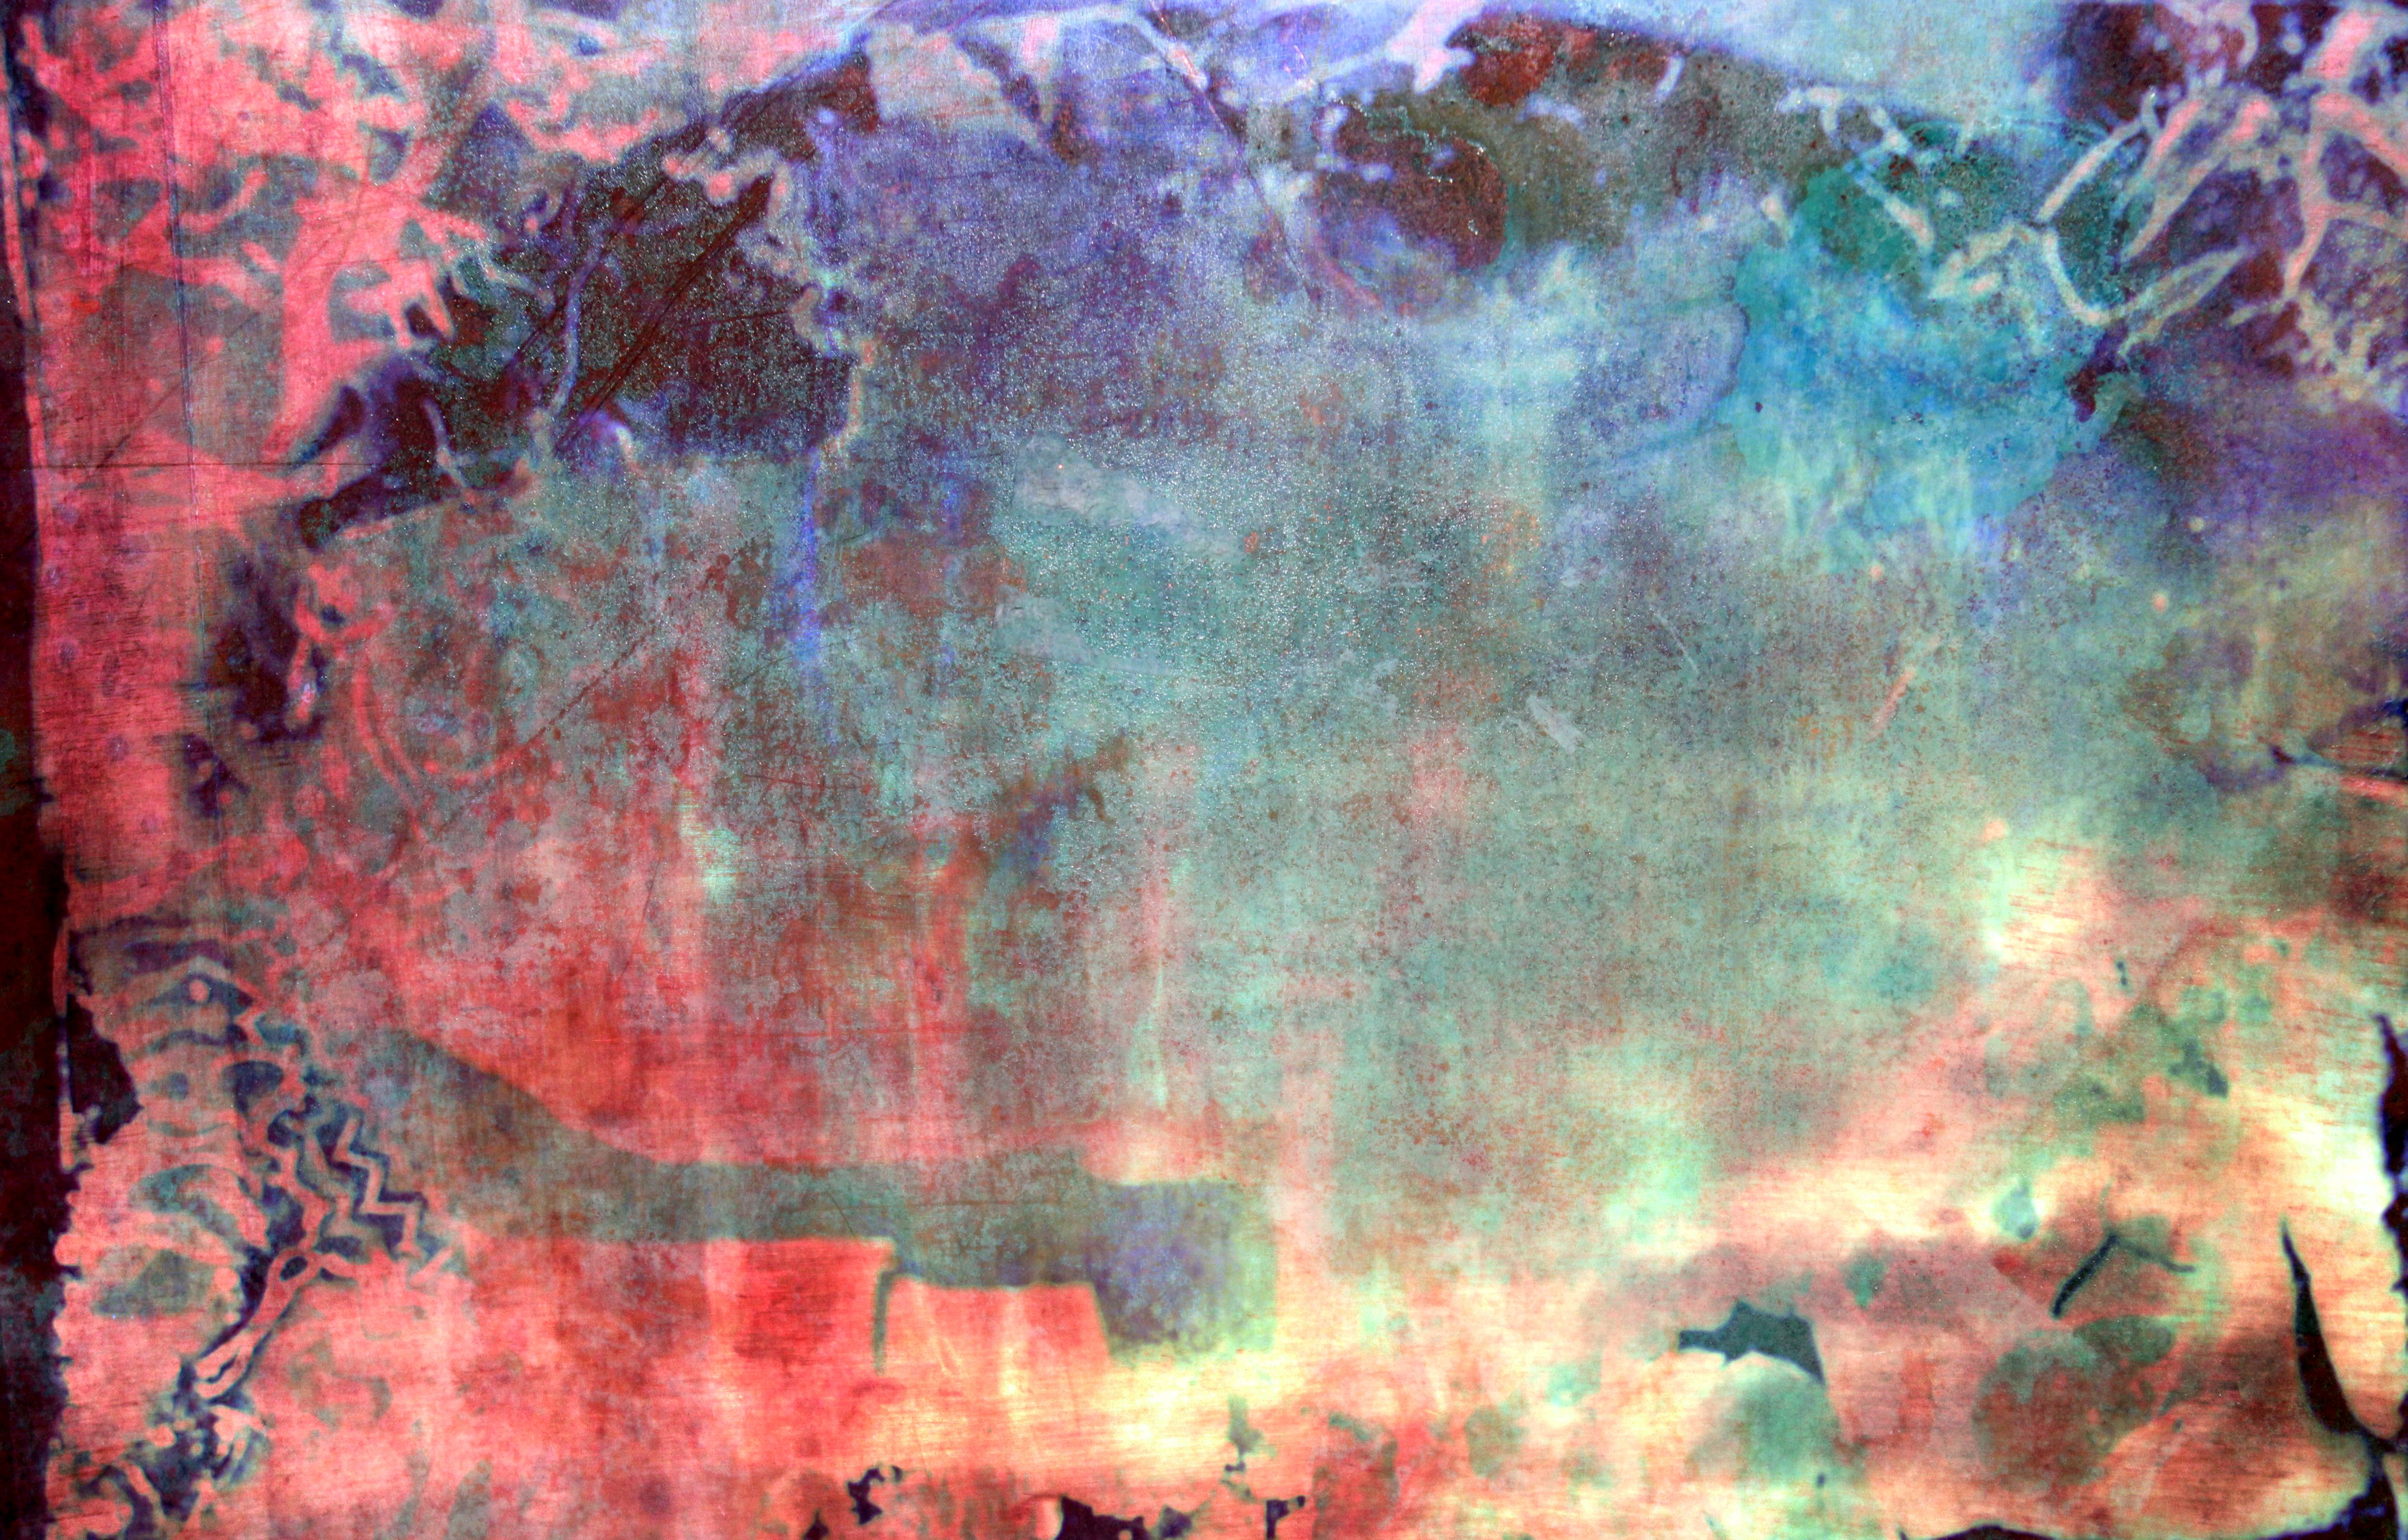
texture, painting, nebula, free, art, modern art, impressionist, acrylic paint